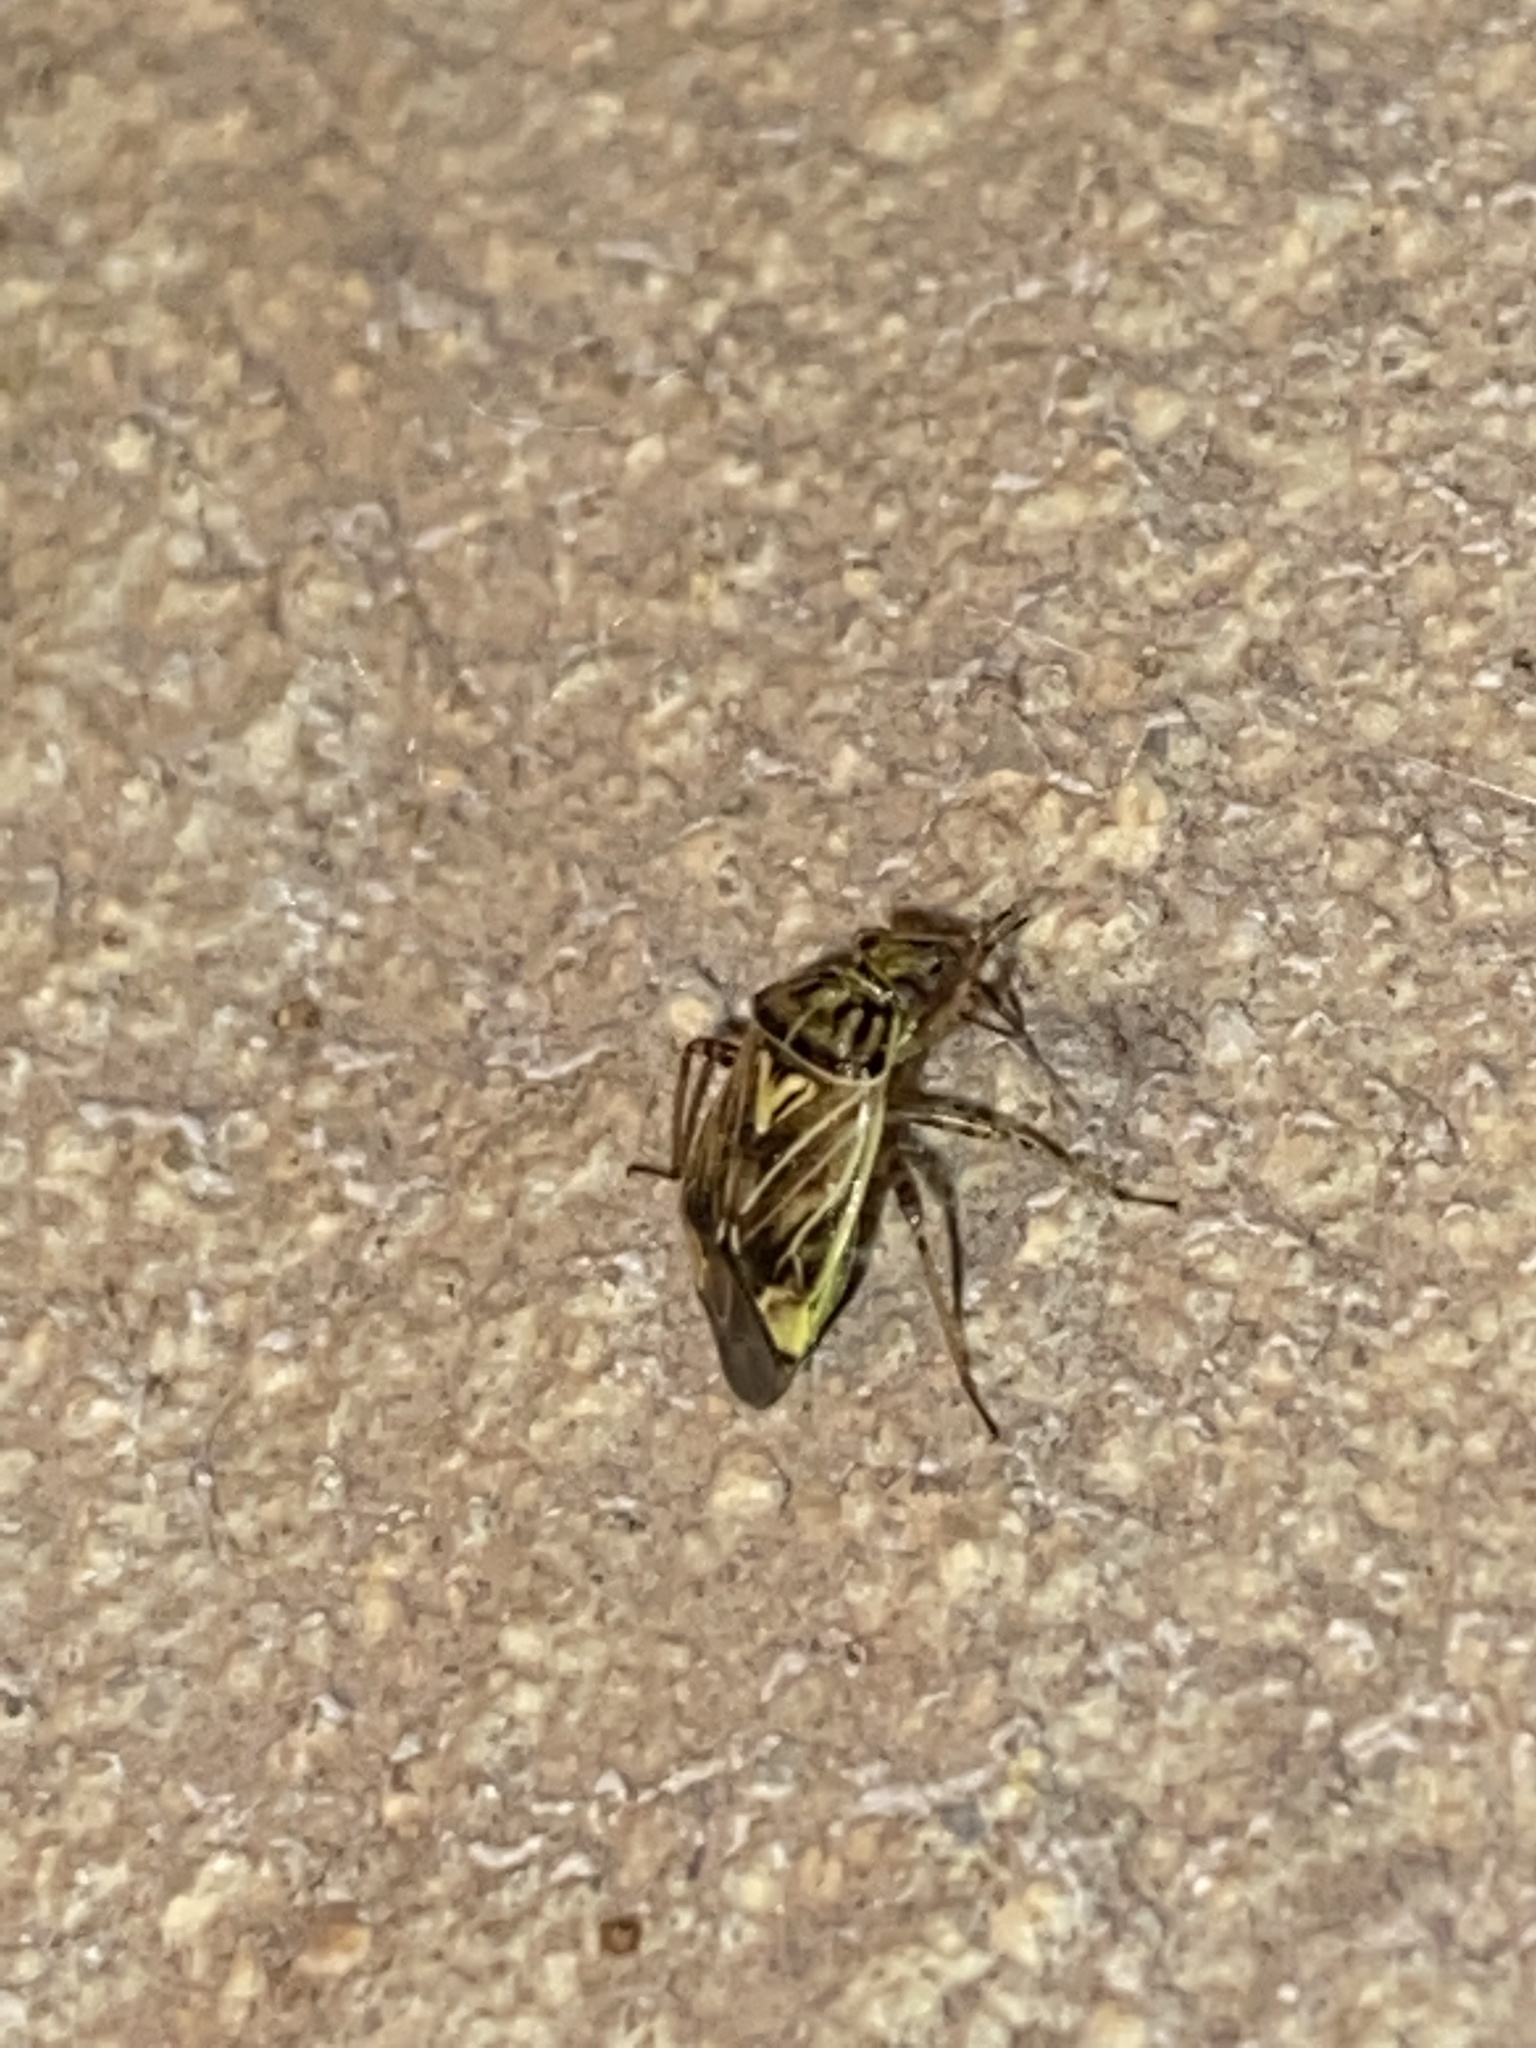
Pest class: lygus_bug